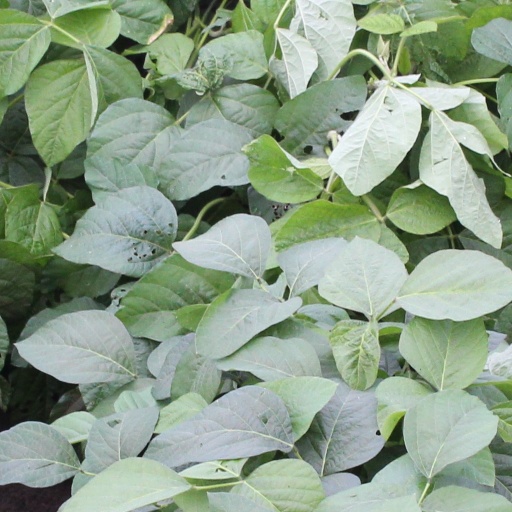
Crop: soybean